RTÉ

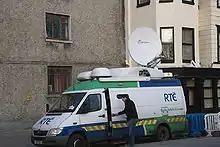
An RTÉ satellite van

RTÉ News and Current Affairs, or "Nuacht agus Cúrsaí Reatha RTÉ" in Irish, is a major division of Raidió Teilifís Éireann responsible for news programming on television, radio and online within Ireland. It is, by far, the largest and most popular news source in Ireland – with 77% of the Irish public regarding it as their main source of both Irish and international news. It broadcasts in both the Irish and English languages, as well as Irish Sign Language.